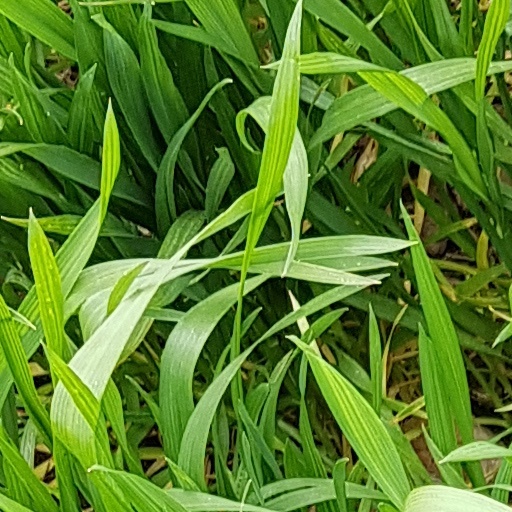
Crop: wheat